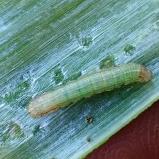
Crop: Onion
Condition: caterpillar-p